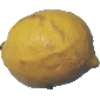
Label: Lemon 1